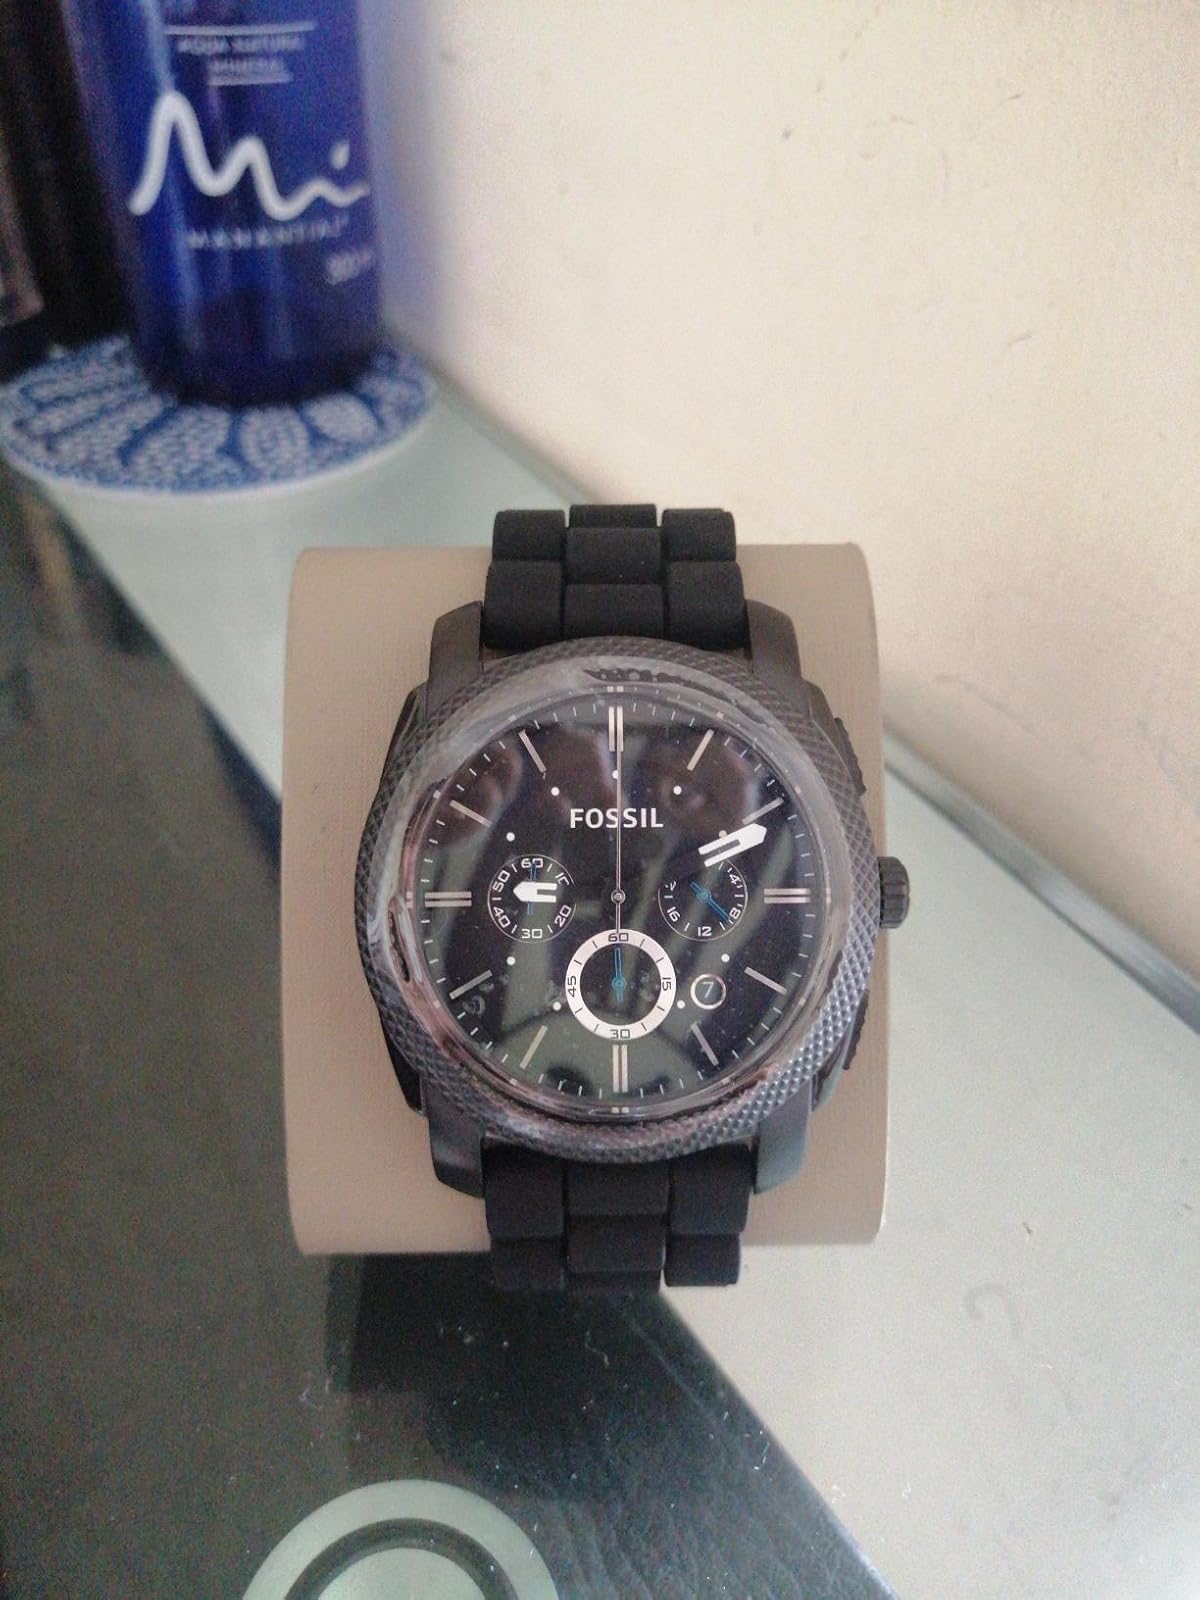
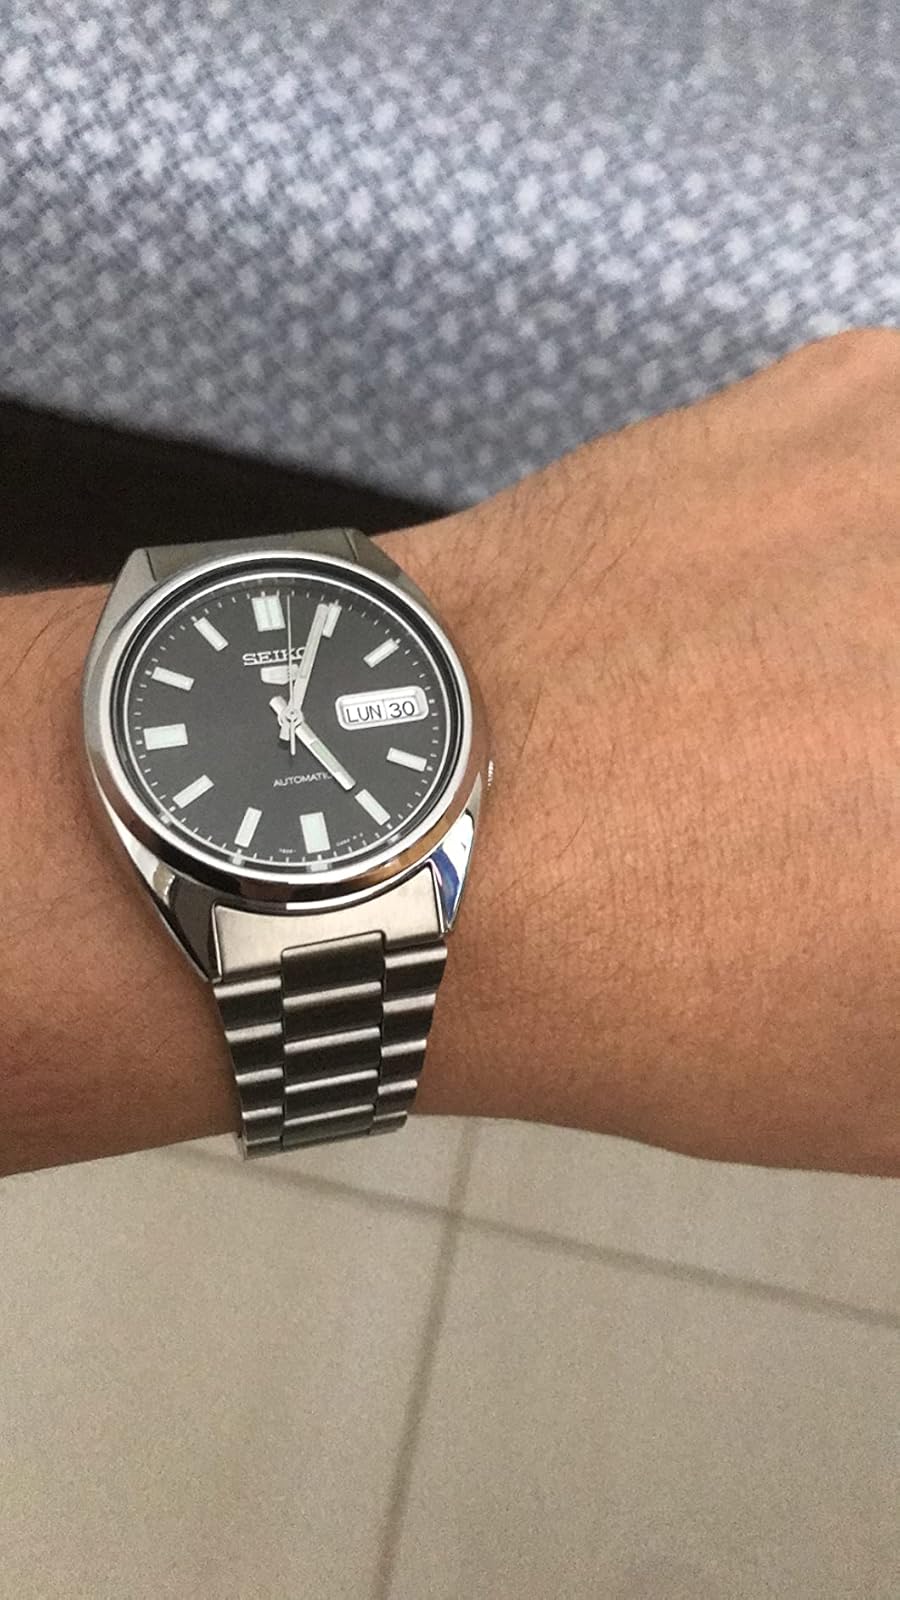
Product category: accessories_watch
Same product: no